Atoms for Peace

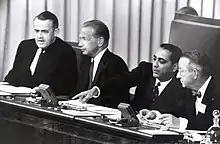
At the rostrum of the Palais des Nations' Assembly hall for the opening of the International Conference on Peaceful Uses of Atomic Energy. (Left to right) Max Petitpierre, President of the Swiss Confederation, U.N. Secretary General Dag Hammarskjold, Homi J. Bhabha of India, President of the Conference, and Walter G. Whitman from the United States, Conference Secretary General

Prior to Eisenhower's speech, the state of atomic development in the world was under strict secrecy. The information and expertise needed for atomic development was bound by the secret Quebec Agreement of 1943 and thus not devoted to peaceful processes, but instead as a weapon to defend against other countries which were developing and using the same weaponry. With atomic development thus far under wraps, there were no safety protocols and no standards developed.